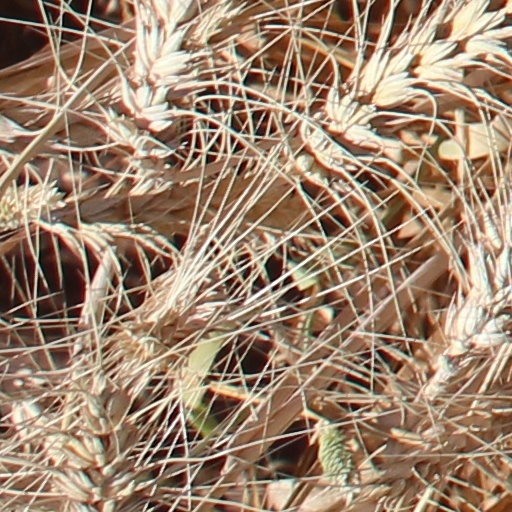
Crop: wheat